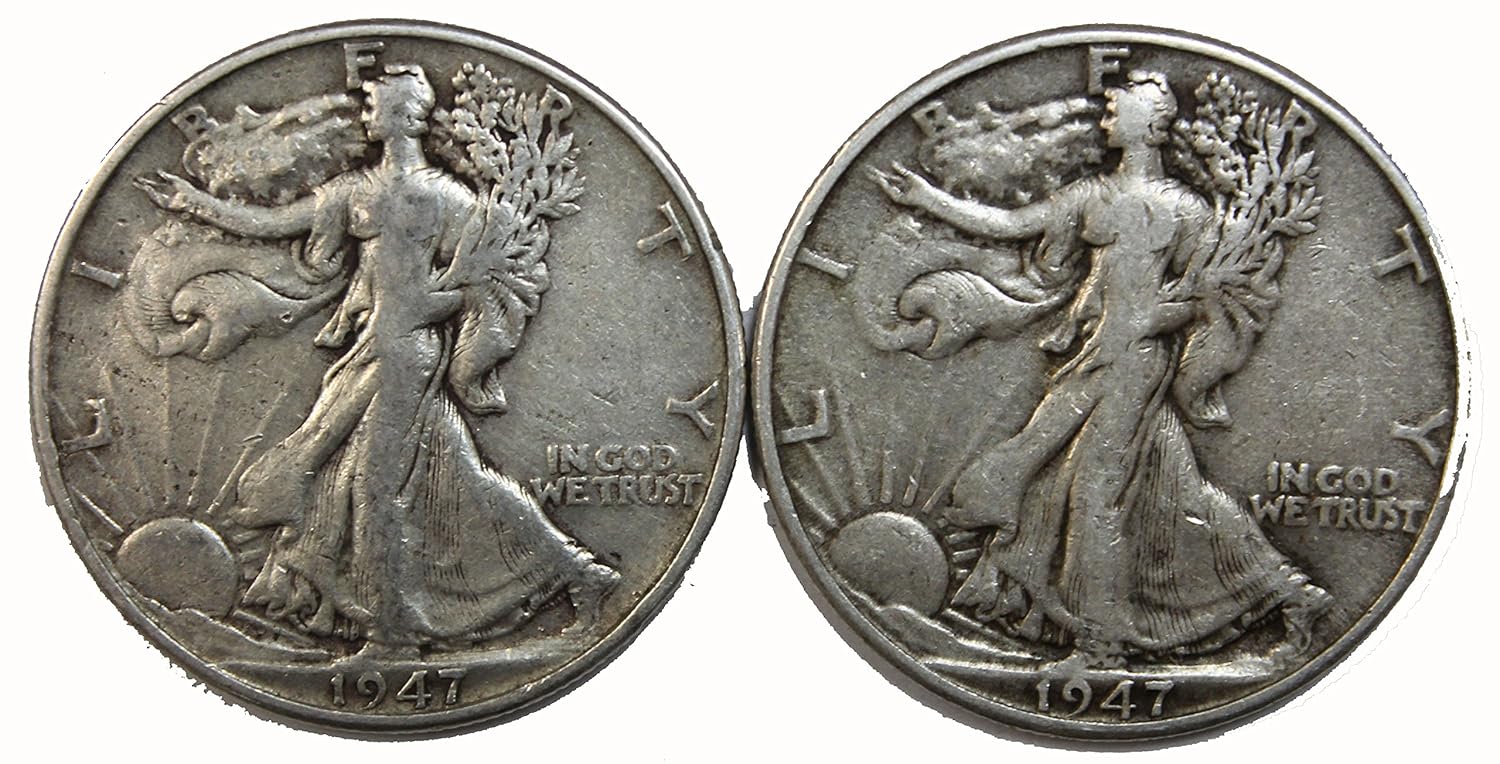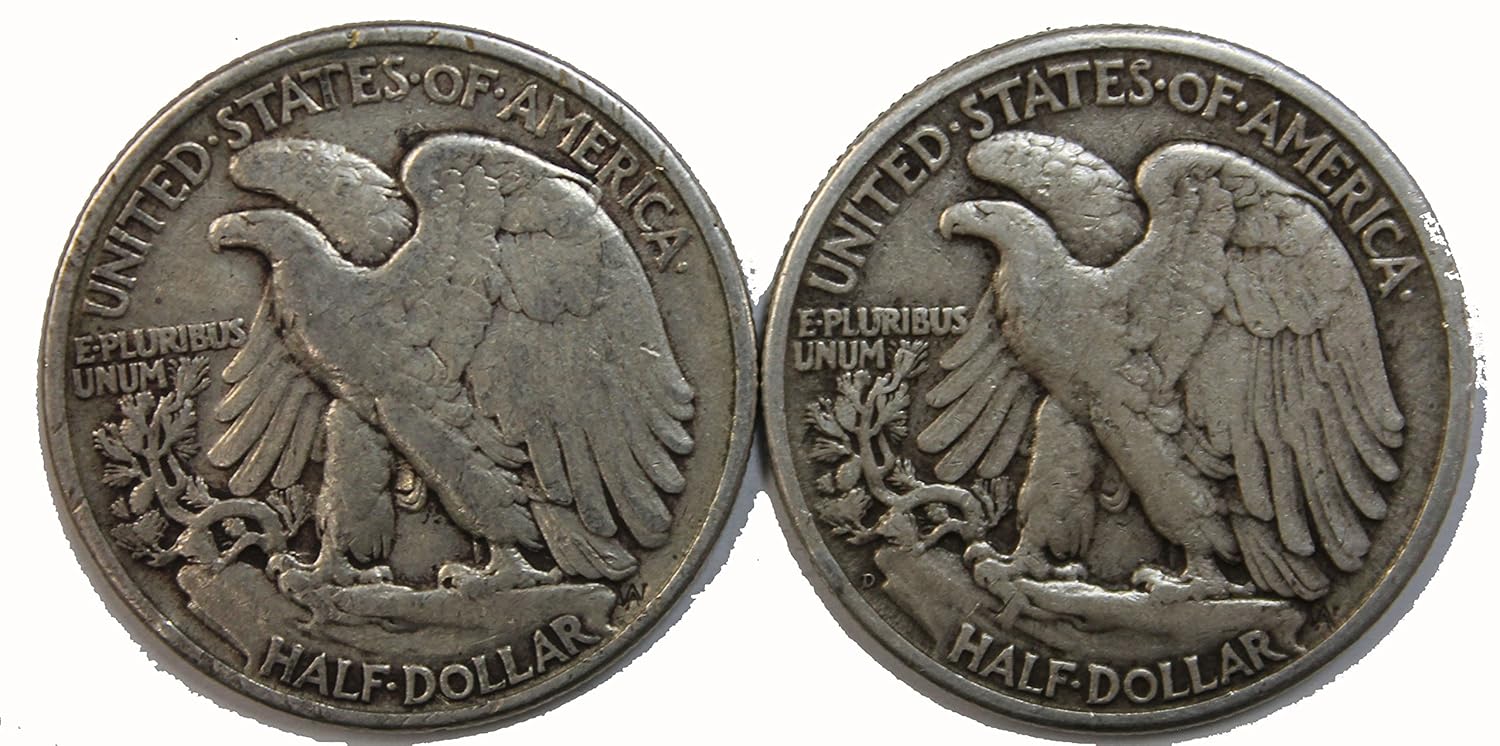
1947 P&D Walking Liberty Half Dollar Set 50c Very Fine
Category: Collectible Coins
1947 P&D Walking Liberty Half Dollar Very Fine
Features: 1947 P&D Walking Liberty Half Dollar Very Fine | Stock Photo, Image is representative of quality you will receive